Dean Witter Reynolds

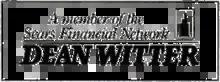
Dean Witter logo under Sears ownership c. 1984

In 1981, Dean Witter Reynolds was acquired by Sears, Roebuck and Company in a $600 million transaction. Sears' core retail business was facing several challenges, and the company decided to diversify into new businesses, including financial services. Sears, which was already in the financial services business through its ownership of the Allstate Insurance Company announced a major acquisition initiative in financial services. In addition to the acquisition of Dean Witter, Sears also acquired Coldwell Banker, the real estate brokerage company in 1981. Sears intended for Dean Witter to form the foundation for a larger Sears Financial Services Network that would be available to customers through the company's retail stores.